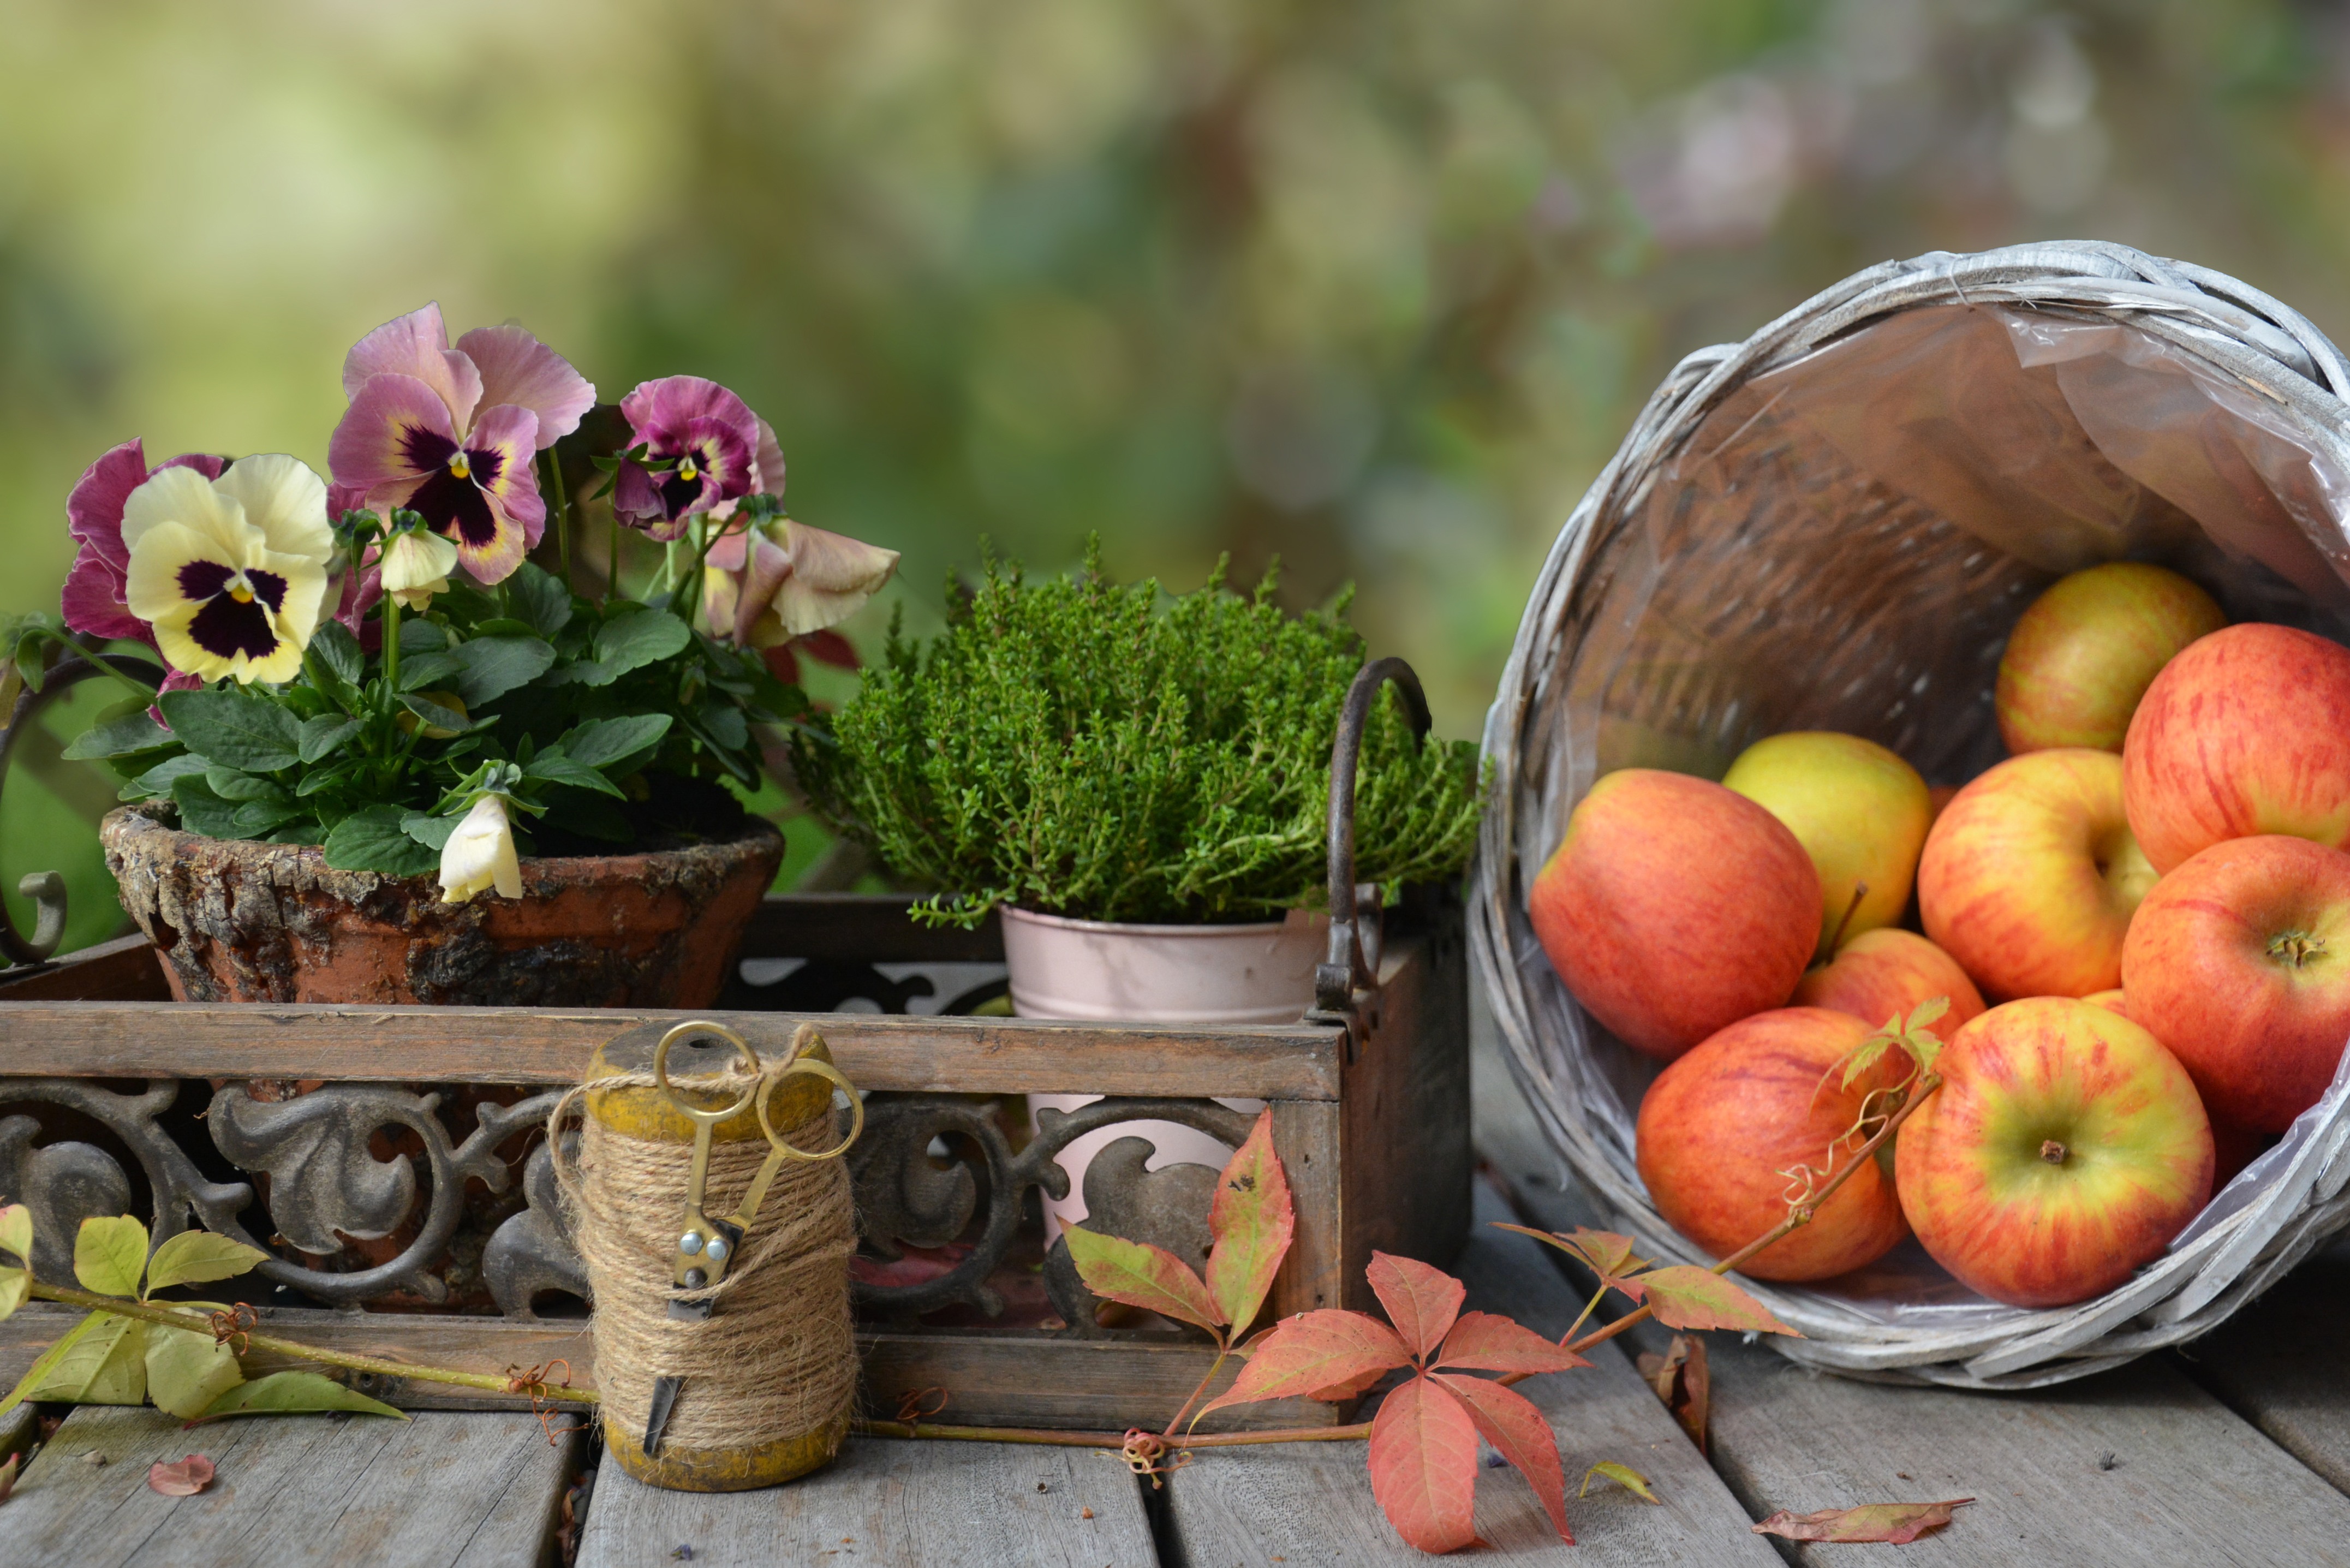
apple, nature, plant, fruit, leaf, flower, food, harvest, produce, autumn, basket, still life, cord, flowers, scissors, pansy, flowering plant, rose family, land plant